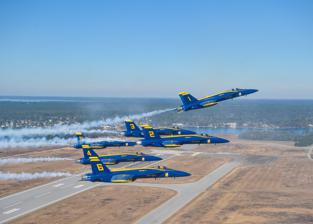
Building: Naval Air Station Pensacola
Country: United States of America
Year built: 1913
US Navy training base in Florida Not to be confused with Pensacola International Airport . This article's lead section may be too long . Please read the length guidelines and help move details into the article's body . ( October 2023 ) Naval Air Station Pensacola Forrest Sherman Field Near Pensacola, Florida in United States F/A-18E Super Hornets of the US Navy's Blue Angels conducting a pitchup-break over their home at NAS Pensacola in January 2021 NAS Pensacola Location in Florida Show map of Florida NAS Pensacola Location in the United States Show map of the United States Coordinates 30°21′09″N 087°19′04″W / 30.35250°N 87.31778°W / 30.35250; -87.31778 Type Naval air station Site information Owner Department of Defense Operator US Navy Controlled by Navy Region Southeast Condition Operational Website Official website Site history Built 1913 ( 1913 ) In use 1913 – present Events Hurricane Ivan (2004) Terrorist shooting (2019) Garrison information Current commander Captain Chandra Newman Garrison Training Air Wing Six Airfield information Identifiers IATA : NPA, ICAO : KNPA, FAA LID : NPA, WMO : 722225 Elevation 28 feet (8.5 m) AMSL Runways Direction Length and surface 07L/25R 8,001 feet (2,439 m) Asphalt 07R/25L 8,000 feet (2,400 m) Asphalt 01/19 7,136 feet (2,175 m) Asphalt Source: Federal Aviation Administration The first lighthouse built by the U.S. on the Florida coast Naval Air Station Pensacola or NAS Pensacola ( IATA : NPA , ICAO : KNPA , FAA LID : NPA ) (formerly NAS/KNAS until changed circa 1970 to allow Nassau International Airport, now Lynden Pindling International Airport , to have IATA code NAS), "The Cradle of Naval Aviation", is a United States Navy base located next to Warrington, Florida , a community southwest of the Pensacola city limits. It is best known as the initial primary training base for all U.S. Navy , Marine Corps and Coast Guard officers pursuing designation as naval aviators and naval flight officers , the advanced training base for most naval flight officers, and as the home base for the United States Navy Flight Demonstration Squadron, the precision-flying team known as the Blue Angels . The station is listed as the Pensacola Station Census Designated Place (CDP) under the 2020 census and had a resident population of 5,532. It is part of the Pensacola— Ferry Pass — Brent, Florida Metropolitan Statistical Area . Because of contamination by heavy metals and other hazardous materials during its history, it is designated as a Superfund site needing environmental cleanup. The air station also hosts the Naval Education and Training Command (NETC) and the Naval Aerospace Medical Institute (NAMI), the latter of which provides training for all naval flight surgeons , aviation physiologists, and aerospace experimental psychologists. With the closure of Naval Air Station Memphis in Millington, Tennessee , and the transition of that facility to Naval Support Activity Mid-South , NAS Pensacola also became home to the Naval Air Technical Training Center (NATTC) Memphis, which relocated to Pensacola and was renamed NATTC Pensacola. NATTC provides technical training schools for nearly all enlisted aircraft maintenance and enlisted aircrew specialties in the U.S. Navy, U.S. Marine Corps and U.S. Coast Guard. The NATTC facility at NAS Pensacola is also home to the USAF Detachment 1, a geographically separated unit (GSU) whose home unit is the 359th Training Squadron located at nearby Eglin AFB . Detachment 1 trains over 1,100 airmen annually in three structural maintenance disciplines: low observable, non-destructive inspection, and aircraft structural maintenance. NAS Pensacola contains Forrest Sherman Field, home of Training Air Wing SIX (TRAWING 6), providing undergraduate flight training for all prospective naval flight officers for the U.S. Navy and U.S. Marine Corps, and flight officers/navigators for other NATO/Allied/Coalition partners. TRAWING SIX consists of the Training Squadron 4 (VT-4) "Warbucks", Training Squadron 10 (VT-10) "Wildcats" and Training Squadron 86 (VT-86) "Sabrehawks," flying the T-45C Goshawk and T-6A Texan II . A select number of prospective U.S. Air Force navigator/combat systems officers , destined for certain fighter/bomber or heavy aircraft, were previously trained via TRAWING SIX, under VT-4 or VT-10, with command of VT-10 rotating periodically to a USAF officer. This previous track for USAF navigators was termed Joint Undergraduate Navigator Training (JUNT). Today, all USAF Undergraduate CSO Training (UCSOT) for all USAF aircraft is consolidated at NAS Pensacola as a strictly USAF organization and operation under the 479th Flying Training Group (479 FTG), an Air Education and Training Command (AETC) unit. The 479 FTG is a tenant activity at NAS Pensacola and a GSU of the 12th Flying Training Wing (12 FTW) at Randolph AFB , Texas. The 479 FTG operates USAF T-6A Texan II and T-1A Jayhawk aircraft. Other tenant activities include the United States Navy Flight Demonstration Squadron, the Blue Angels , flying F/A-18 Super Hornets and a single USMC C-130T Hercules ; and the 2nd German Air Force Training Squadron USA ( German : 2. Deutsche Luftwaffenausbildungsstaffel USA – abbreviated "2. DtLwAusbStff"). A total of 131 aircraft operate out of Sherman Field, generating 110,000 flight operations each year. The National Naval Aviation Museum (formerly known as the National Museum of Naval Aviation ), the Pensacola Naval Air Station Historic District , the National Park Service -administered Fort Barrancas and its associated Advance Redoubt , and the Pensacola Lighthouse and Museum are all located at NAS Pensacola, as is the Barrancas National Cemetery . History The site now occupied by NAS Pensacola has been controlled by varying nations. In 1559, Spanish explorer Don Tristan de Luna founded a colony on Santa Rosa Island, considered the first European settlement of the Pensacola area. The Spanish built the wooden Fort San Carlos de Austria on this bluff in 1697–1698. Although besieged by Indians in 1707 , the fort was not taken. Spain was competing in North America with the French, who settled lower Louisiana and the Illinois Country and areas to the North. The French destroyed this fort when they captured Pensacola in 1719. After Great Britain defeated the French in the Seven Years' War and exchanging some territory with Spain, British colonists took over this site and West Florida in 1763. In 1781, as an ally of the American rebels during the American Revolutionary War, the Spanish captured Pensacola . Britain ceded West Florida to Spain following the war. The Spanish completed the fort San Carlos de Barrancas in 1797. Barranca is a Spanish word for bluff , the natural terrain feature that makes this location ideal for the fortress. Pensacola was taken by General Andrew Jackson in November 1814 during the War of 1812 between Great Britain and the United States. British forces destroyed Fort San Carlos as they swept through the area. The Spanish remained in control of the region until 1821, when the Adams-Onís Treaty confirmed the purchase of Spanish Florida by the United States, and Spain ceded this territory to the US. In 1825, the US designated this area for the Pensacola Navy Yard and Congress appropriated $6,000 for a lighthouse. Operational that year, it "is said to be haunted by a light keeper murdered by his wife." Fort Barrancas was rebuilt, 1839–1844, the U.S. Army deactivating it on 15 April 1947. Designated a National Historic Site (NHL) in 1960, control of the site was transferred to the National Park Service in 1971. After extensive restoration during 1971–1980, Fort Barrancas was opened to the public. It has a visitor's center. Navy Yard Realizing the advantages of the Pensacola harbor and the large timber reserves nearby for shipbuilding, in 1825 President John Quincy Adams and Secretary of the Navy Samuel Southard made arrangements to build a Navy Yard on the southern tip of Escambia County , where the air station is today. Navy captains William Bainbridge , Lewis Warrington , and James Biddle selected the site on Pensacola Bay . Civilian employment Civilian employment began in April 1826, with the construction of the first buildings at the Pensacola Navy Yard, also known as the Warrington Navy Yard. Pensacola would later become one of the best equipped naval stations in the country, but the early navy yard was beset with recruitment and labor problems. Skilled workers were simply unavailable locally, housing limited, and living conditions in Pensacola rough. At first, skilled tradesmen were recruited from Boston and other northern naval bases. Many of these new civilian employees were dissatisfied with local conditions and especially their wages and hours. As a result, on 14 March 1827 was the first labor strike. Captain Melancthon Taylor Woolsey was able to make sufficient adjustments to the workday that the men returned to work after a couple of days. One factor that inhibited both military and civilian workers from remaining in Pensacola was the lack of an adequate hospital. On 3 November 1828, naval surgeon Isaac Hulse , physician in charge of the Naval Hospital in Barrancas, wrote Commodore Melanchthon Taylor Woolsey a status report. His account covers the period of March to November 1828 and details the 66 sailors and marines admitted, their names and rank, diagnosis or the nature of their injury, and the date of their discharge or death. Mortality at Pensacola would remain high due to the prevalence of yellow fever and malaria . Many naval officers and men considered the Navy Yard an unhealthy and potentially lethal assignment. For example, Naval Constructor Samuel Keep, writing to his brother in July 1826, stated emphatically, "I shall not remain here unless I am obliged to do so." Despite heroic efforts by the medical community, yellow fever would revisit the navy yard intermittently, e.g. in 1835, 1874, 1882, etc., the disease only coming under control with the work of Major Walter Reed in 1901. Sketch of surgeon Isaac Hulse USN (1797-1856) as a young man Memorial to Issac Hulse (1797-1856) From its foundation until the Civil War, enslaved labor was extensively utilized at Pensacola Navy Yard. In May 1829, the monthly Pensacola Navy Yard list of mechanics and laborers enumerates a total of 87 employees, of whom 37 were enslaved laborers. Pensacola Navy Yard was built with enslaved labor. Captain Lewis Warrington , the first commandant of the Pensacola Navy Yard, complained to the Board of Navy Commissioners , "neither laborers nor mechanics are to be obtained here." As early as April 1826, Warrington had requested and received permission to hire enslaved labor, "for I would recommend the employment of black laborers in preference to white, as they suit this climate better, are less liable to change, more easily controlled, more temperate, and more will actually do more work." Even after Warrington was finally able to get skilled white journeymen mechanics from Norfolk, he asked for and received permission to continue utilizing enslaved labor, since due to the unhealthy conditions and poor pay white laborers simply would not remain at the new naval station. As a consequence, Pensacola Navy agent Samuel R. Overton advertised for 38 enslaved workers, promising local slaveholders "17 dollars per month with common Navy Rations." The bondsmen's names are found on the May 1829 list of navy yard employees. To allay slaveholder concerns, Commandant William Compton Bolton advertised that enslaved workers would have the benefit of medical attention at no charge at the shipyard hospital. Pensacola was not the first to use enslaved labor; Washington Navy Yard , established in 1799, and soon after, Gosport Navy Yard in Virginia, both employed enslaved labor. The enslaved quickly "constituted a majority of the employees at the shipyard. They performed nearly every task required including ship construction and repair, carpentry, blacksmithing, bricklaying and general labor." While not explicitly stated in Pensacola Navy Yard log entries, enslaved black workers were listed as "laborers" while white workers were categorized as belonging to "the ordinary" (see thumbnail: station log entries, 1 July 1836). Slavery remained integral to the Pensacola Navy Yard workforce throughout the antebellum period. As late as June 1855, the navy yard payroll listed 155 slaves. Scholar Ernest Dibble concludes his study of the military presence in Pensacola with this coda: "In Pensacola the military was not just the most important single force creating the local economy, but also the most important single influence to the spread of the slaveocracy in Pensacola." The civilian payrolls of Pensacola reveal that the navy yard leased slaves from prominent members of Pensacola society. Enslaved labor continued on at the Pensacola Navy Yard until the American Civil War . Pensacola Navy Yard station log entries for 1–3 July 1836, entry for 1 July 1836 includes names of enslaved laborers On 13 August 1859, Commandant James K. McIntosh wrote to the secretary of the Navy Isaac Toucey , "I have the honor to report that the steam sloop of war USS Pensacola was successfully launched ..." with this "launching the Pensacola naval facility became a true navy yard." This was followed by the sloop USS Seminole that same year. In its early years, the garrison of the West Indies Squadron dealt mainly with the suppression of the African slave trade and piracy in the Gulf and Caribbean . The US and Great Britain had outlawed the international slave trade effective 1808, but smuggling continued for decades, especially as Cuba and certain South American nations continued with slavery. Forts and batteries near the Navy Yard on 27 May 1861 On 12 January 1861, just prior to the commencement of the Civil War , the Warrington Navy Yard surrendered to secessionists . When Union forces captured New Orleans in 1862, Confederate troops, fearing attack from the west, retreated from the Navy Yard and reduced most of the facilities to rubble. At the time, they also abandoned Fort Barrancas and Fort McRee. After the war, the ruins at the yard were cleared away and work was begun to rebuild the base. Many of the present structures on the air station were built during this period, including the stately two- and three-story houses on North Avenue. In 1906, many of these newly rebuilt structures were destroyed by a great hurricane and storm surge . The Pensacola and Fort Barrancas Railroad was constructed in 1870 during the Reconstruction era , bringing rail service aboard the Navy Yard, and improving connections to the city of Pensacola. The company was incorporated by a special act of the State of Florida on 12 February 1870 to improve infrastructure, and was granted an easement by Congress to run through the federal Navy Yard reservation on 30 January 1871. Naval aeronautical station NAS Pensacola in 1918 The Navy Department awakened to the possibilities of naval aviation through the efforts of Captain Washington Irving Chambers ; he prevailed upon Congress to include in the Naval Appropriation Act enacted in 1911–12 a provision for aeronautical development. Chambers was ordered to devote all of his time to naval aviation. In October 1913, Secretary of the Navy Josephus Daniels , appointed a board, with Captain Chambers as chairman, to make a survey of aeronautical needs and to establish a policy to guide future development. One of the board's most important recommendations was the establishment of an aviation training station in Pensacola. On 20 January 1914, LCdr. Henry C. Mustin , Naval Aviator No. 11, and Lt. John H. Towers , Naval Aviator No. 3, and Lt. Patrick N. L. Bellinger , Naval Aviator No. 8, arrived in Pensacola on the former battleship USS Mississippi with the men and aircraft from the Naval Aviation Camp at Annapolis , Maryland. "The aviation unit consisted of nine officers, 23 enlisted men, and seven aircraft." The first flight occurred on 2 February 1914, with Lt. Towers and Ens. Godfrey deC. Chevalier , Naval Aviator No. 7, at the controls. Upon the entry of the United States into World War I on 6 April 1917, Pensacola, still the only naval air station, had 38 naval aviators , 163 enlisted men trained in aviation support, and 54 fixed-wing aircraft . Two years later, by the signing of the armistice in November 1918, the air station, with 438 officers and 5,538 enlisted men, had trained 1,000 naval aviators. At war's end, seaplanes , dirigibles , and free kite balloons were housed in steel and wooden hangars stretching a mile down the air station beach. In the years following World War I, aviation training slowed down. An average of 100 pilots were graduating annually from the 12-month flight course. This was before the category of aviation cadets was established; officers were accepted for the flight training program only after at least two years of sea duty. The majority were Annapolis graduates, although a few reserve officers and enlisted men also graduated. Naval Air Station Pensacola became known as the "Annapolis of the Air". Station Field was created on the north side of the navy yard in 1922. Enlarged, it was renamed Chevalier Field in 1935 for Lt. Cdr. Godfrey DeCourcelles Chevalier , a graduate of the U.S. Naval Academy in 1910, and an early Naval Air Pilot, designated as No. 7 on 7 November 1915. With the advent of jet aviation, its 3,100-foot runway was too short for new aircraft entering service. Forrest Sherman Field was opened in 1954 for most fixed-wing operations. Naval air station With the inauguration in 1935 of the cadet training program, activity at Pensacola again expanded. When Pensacola's training facilities could no longer accommodate the ever-increasing number of cadets accepted by the Navy, two more naval air stations were created—one in Jacksonville, Florida , and the other in Corpus Christi, Texas . (During this period, the Southern Democratic block exerted considerable influence in Congress, as the South was a one-party region. Democrats occupied key committee chairman positions by seniority and directed many projects to their region.) In August 1940, a larger auxiliary base, Saufley Field , named for LT R.C. Saufley , Naval Aviator 14, was added to Pensacola's activities. In October 1941, a third field, Ellyson Field , named after CDR Theodore G. "Spuds" Ellyson , the Navy's first aviator, was added. Aerial view of NAS Pensacola in the mid-1940s. Chevalier Field is at the upper right. With the start of World War II , NAS Pensacola once again became the hub of air training activities. NAS Pensacola expanded again, training 1,100 cadets a month, 11 times the number trained annually in the 1920s. The growth of NAS Pensacola from 10 tents to the world's greatest naval aviation center was emphasized by then- Senator Owen Brewster 's statement: "The growth of naval aviation during World War II is one of the wonders of the modern world." Naval aviators from NAS Pensacola were called upon to train the Doolittle Raiders at Eglin Field in 1942 for carrier take-offs in their B-25 Mitchell bombers. Navy Lt. Henry Miller supervised their takeoff training and accompanied the crews to the launch. For his efforts, Lt. Miller is considered an honorary member of the Raider group. During the Korean War , the military was caught in the midst of transition from propellers to jets . The air station had to revise its courses and training techniques. NAS Pensacola produced 6,000 aviators from 1950 to 1953. Forrest Sherman Field was opened in 1954 on the western side of NAS Pensacola. This jet airfield was named after the late Admiral Forrest P. Sherman , a former chief of naval operations. Shortly thereafter the United States Navy Flight Demonstration Squadron, the Blue Angels , relocated from NAS Corpus Christi, Texas . Pilot training requirements shifted upward to meet the demands for the Vietnam War , which occupied much of the 1960s and 1970s. From a low of 1,413 in 1962, before the entry of the U.S. in any substantive way, pilot training in 1968 produced 2,552 graduates. Naval aviation depot From the earliest days of naval aviation at Pensacola, an aircraft maintenance facility operated at the air station. Initially known as the Construction and Repair Department, in 1923 it was redesignated an Assembly and Repair Department, and in 1948 to the Overhaul and Repair Department. In 1967, the status of the facility at NAS Pensacola and at five other Navy and one Marine Corps air stations were changed to that of separate commands, each called a Naval Air Rework Facility and directed to report to the commander of the Naval Air Systems Command instead of the air station commanding officer. Former seaplane hangars along the south edge of the air station, as well as a large structure at Chevalier Field were utilized for aircraft overhauls, and Pensacola was a designated as an A-4 Skyhawk rework site. In 1987 the name Naval Aviation Depot replaced the name Naval Air Rework Facility to more accurately reflect the range of their activities. Three Naval Aviation Depots were closed under the 1993 BRAC Committee recommendations including that at NAS Pensacola, and most of the buildings on the air station involved in these tasks razed. Naval Photography School Monthly inspection of the Naval Photography School at NAS Pensacola, 29 July 1944. Photograph by Joseph Janney Steinmetz . The Naval Photography School was located at base. Howard Zieff learned photography there and the monthly inspection at the school was photographed by Joseph Janney Steinmetz in 1944. The Naval Photographic School trained Navy, Marine Corps and Coast Guard students in basic (A School), advanced (B and C Schools), and special curriculum (Reconnaissance, Photojournalism, etc.) It was housed in BlDG 1500, now the base headquarters, and a small museum has a variety of items from the school. Modern history In 1971, NAS Pensacola was picked as the headquarters site for CNET (Chief of Naval Education and Training), a new command which combined direction and control of all Navy education and training activities and organizations. The Naval Air Basic Training Command was absorbed by the Naval Air Training Command, which moved to NAS Corpus Christi , Texas. In 2003, CNET was replaced by the Naval Education and Training Command (NETC). Flyover with sailors in formation Also located on board NAS Pensacola is Naval Aviation Schools Command (NAVAVSCOLSCOM). This command has the following subordinate schools: Aviation Enlisted Aircrew Training School (AEATS) AETAS is also known as Naval Aircrew Candidate School (NACCS) Naval Aviation Technical Training Center (NATTC) NATTC is composed of "A" schools for training of enlisted personnel in various aviation support disciplines including: ground support equipment operators, aviation ordnancemen, aircraft powerplant mechanics, fixed and rotary wing structural airframe mechanics, avionics technicians, aircraft electricians, aviation command and control electronics maintenance personnel, expeditionary airfield construction personnel, air traffic controllers, flight equipment technicians, enlisted aircrew, and parachute riggers. Courses in these disciplines are attended by both Navy personnel and U.S. Marines. Marines aboard NAS Pensacola training for or teaching courses in the aforementioned jobs belong to Marine Air Training Support Group 23 (MATSG-23), which consists of both Aviation Maintenance Squadron 1 (AMS-1) and AMS-2. Crew Resource Management U.S. Navy and Marine Corps School of Aviation Safety NAVAVSCOLSCOM also previously oversaw Aviation Officer Candidate School (AOCS) until that program's disestablishment and merger into Officer Candidate School (OCS) under Officer Training Command at NETC Newport, Rhode Island in 2007. The Pensacola Naval Complex in Escambia and Santa Rosa counties employs more than 16,000 military and 7,400 civilian personnel. During the 2005 round of Base Realignment and Closure (BRAC), people in Florida and the Navy feared that NAS Pensacola might be closed, despite its naval hub status, due to extensive damage by Hurricane Ivan in late 2004. Nearly every building on the installation had suffered heavy damage, with near total destruction of the air station's southeastern complex. The main barracks, Chevalier Hall , did not reopen until late January 2005, four months after the storm. When the list was released on 13 May 2005, NAS Pensacola and other military bases hit by Ivan in Northwest Florida were not on the BRAC list. Their facilities were rebuilt. Archaeologists examine the remains of a 16th century shipwreck on the beach at NAS Pensacola. In May 2006, Navy construction crews unearthed a Spanish ship during an archeological excavation. It may date to the mid-16th century. The ship remains were discovered during the rebuilding of the base's rescue swimmer school, which was destroyed by Hurricane Ivan. On March 3, 2010 the commander of the base, Captain William Reavey Jr. , was relieved of command after a Navy investigation into alleged improper conduct. Reavey was replaced by Captain Christopher Plummer. United States Air Force at NAS Pensacola NAS Pensacola is host to the 479th Flying Training Group (479 FTG) of the Air Education and Training Command (AETC). The 479 FTG is composed of the 451st Flying Training Squadron , 455th Flying Training Squadron and 479th Operations Support Squadron. The 479 FTG is part of the 12th Flying Training Wing at Randolph AFB , Texas, but student information and files are handled through Tyndall AFB , Florida while they train at NAS Pensacola. With the divestment of Specialized Undergraduate Navigator Training (SUNT) and the retirement of the T-43 Bobcat from the 12th Flying Training Wing main operation at Randolph AFB , the 479 FTG assumed responsibility for the renamed Undergraduate Combat Systems Officer Training (UCSOT) for all prospective USAF CSOs. The 479 FTG operates USAF T-6 Texan II and T-1 Jayhawk aircraft at NAS Pensacola. NAS Pensacola is also home to AETC's Detachment 1, 359th Training Squadron (359 TRS). A geographically separated unit of the 359 TRS at Eglin AFB , Florida, and falls under the 82nd Training Wing (82 TRW) at Sheppard AFB , Texas. This school provides enlisted technical training for all USAF Aircraft Structural Maintenance (ASM), Low Observable (LO) Aircraft Structural Maintenance, and Non-Destructive Inspections (NDI) students. The 359 TRS, Det 1, graduates approximately 1200 students annually. The USAF's Detachment 2, 66th Training Squadron (a geographically separated part of the 336th Training Group 's Survival, Evasion, Resistance and Escape (SERE) school at Fairchild Air Force Base ) was located here at NAS Pensacola, dedicated to aircrew parachute water survival training, but relocated to Fairchild AFB in August 2015. Incidents and accidents An aerial view of NAS Pensacola On 20 February 1939, a squadron of twelve U.S. Navy aircraft, described as "fast combat ships", were returning to NAS Pensacola , Florida, from a routine training trip and found the Gulf Coast socked in by a fog described as one of the heaviest ever witnessed in the region. Eight planes were lost with two pilots killed. Three aircraft piloted by instructors, and one other plane, were diverted by radio and outran the fogbank to land safely at Atmore and Greenville, Alabama . Six of the Navy's flying students bailed out in the darkness and reached ground safely in their first parachute jumps. Their planes were wrecked beyond repair. Lt. G. F. Presser, Brazilian Navy flyer, in training at the Naval Air Station, crashed and was killed at Corry Field . His plane burned. The fog was so dense that the intense glow of the burning plane could not be seen by attendants on the field. Lt. N. M. Ostergren, U.S. Navy, was found dead at his crashed plane near McDavid the next morning. Officers said the wreckage of the eight planes – they declined to estimate their worth, but aviation circles here said the fast combat ships would cost from $18,000 to $20,000 each – was the air station's second heaviest loss. In 1926 a hurricane wrecked planes on the ground, hangars and other equipment for a total damage of about $1,000,000." The aircraft involved were all Boeing F4B-4 fighters. These included BuNos. A9014 , A9040 , 9242 , 9243 , 9258 , and 9719 . On December 6, 2019, a terror attack occurred at the installation, resulting in three deaths and several injuries. The attacker was shot and killed by law enforcement. This was the first deadly terrorist attack on U.S. soil since 9/11 that was planned abroad. See also Naval Air Station Pensacola shooting Pensacola: Wings of Gold – fictional television series set at NAS Pensacola List of United States Navy airfields References